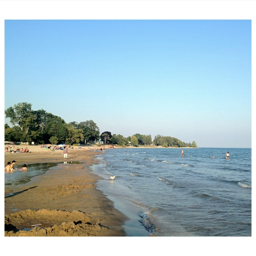
the beach during the last days of summer .